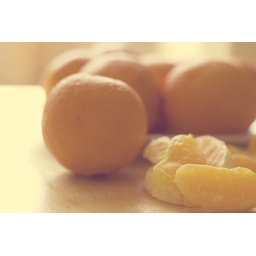
One is wise to cultivate the tree that bears fruit in our soul.